Roxana

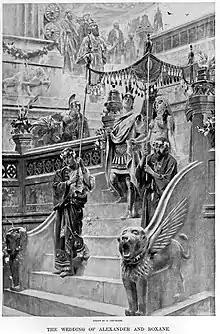
"The Wedding of Alexander and Roxane" (1898–1899), an engraving by André Castaigne.

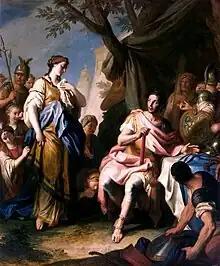
"Alexander the Great and Roxana", a 1756 painting by Pietro Rotari.

Alexander married Roxana despite opposition from his companions, who would have preferred a Macedonian or Greek to become queen. However, the marriage was also politically advantageous as it made the Bactrian and Sogdian armies more loyal towards Alexander and less rebellious after their defeat. Alexander thereafter made an expedition into India and while there he appointed Oxyartes as the governor of the Hindu Kush region adjoining India. Roxana accompanied Alexander into India, where their first child died at or soon after birth near the banks of the Acesines River in November 326 BC.